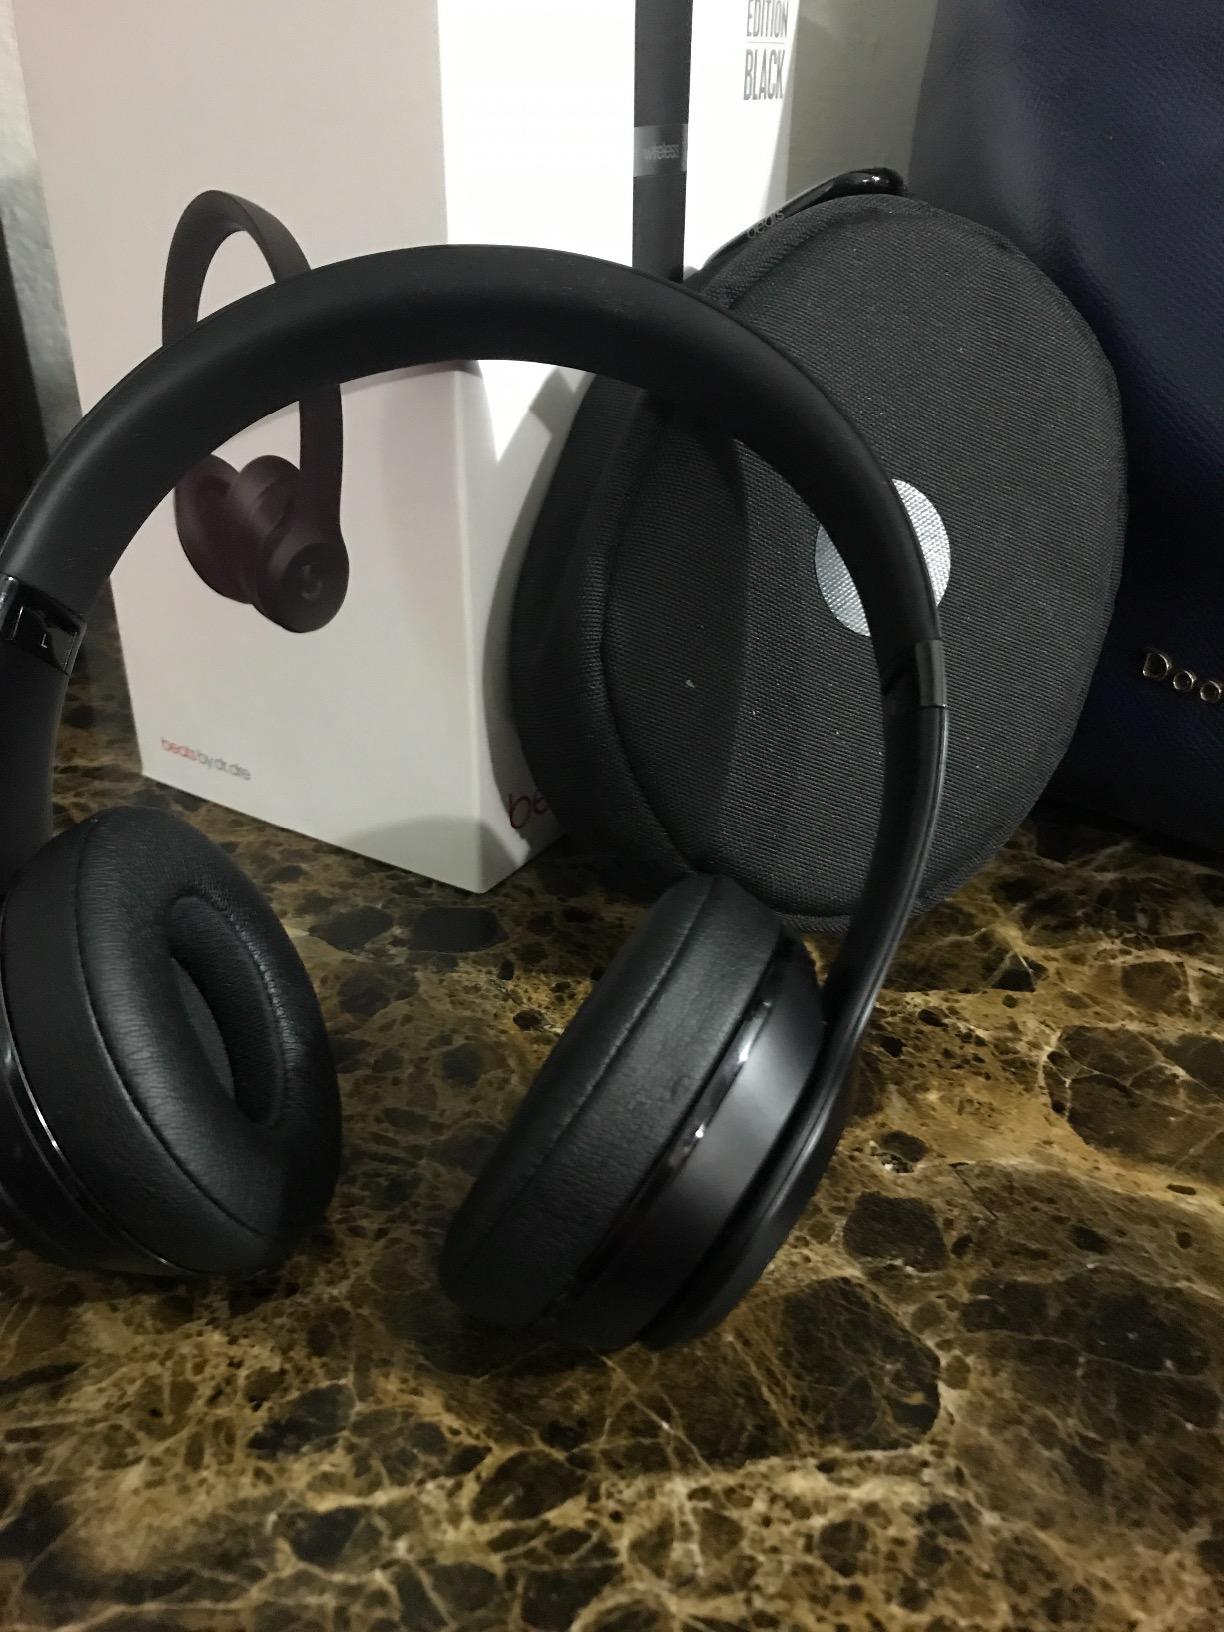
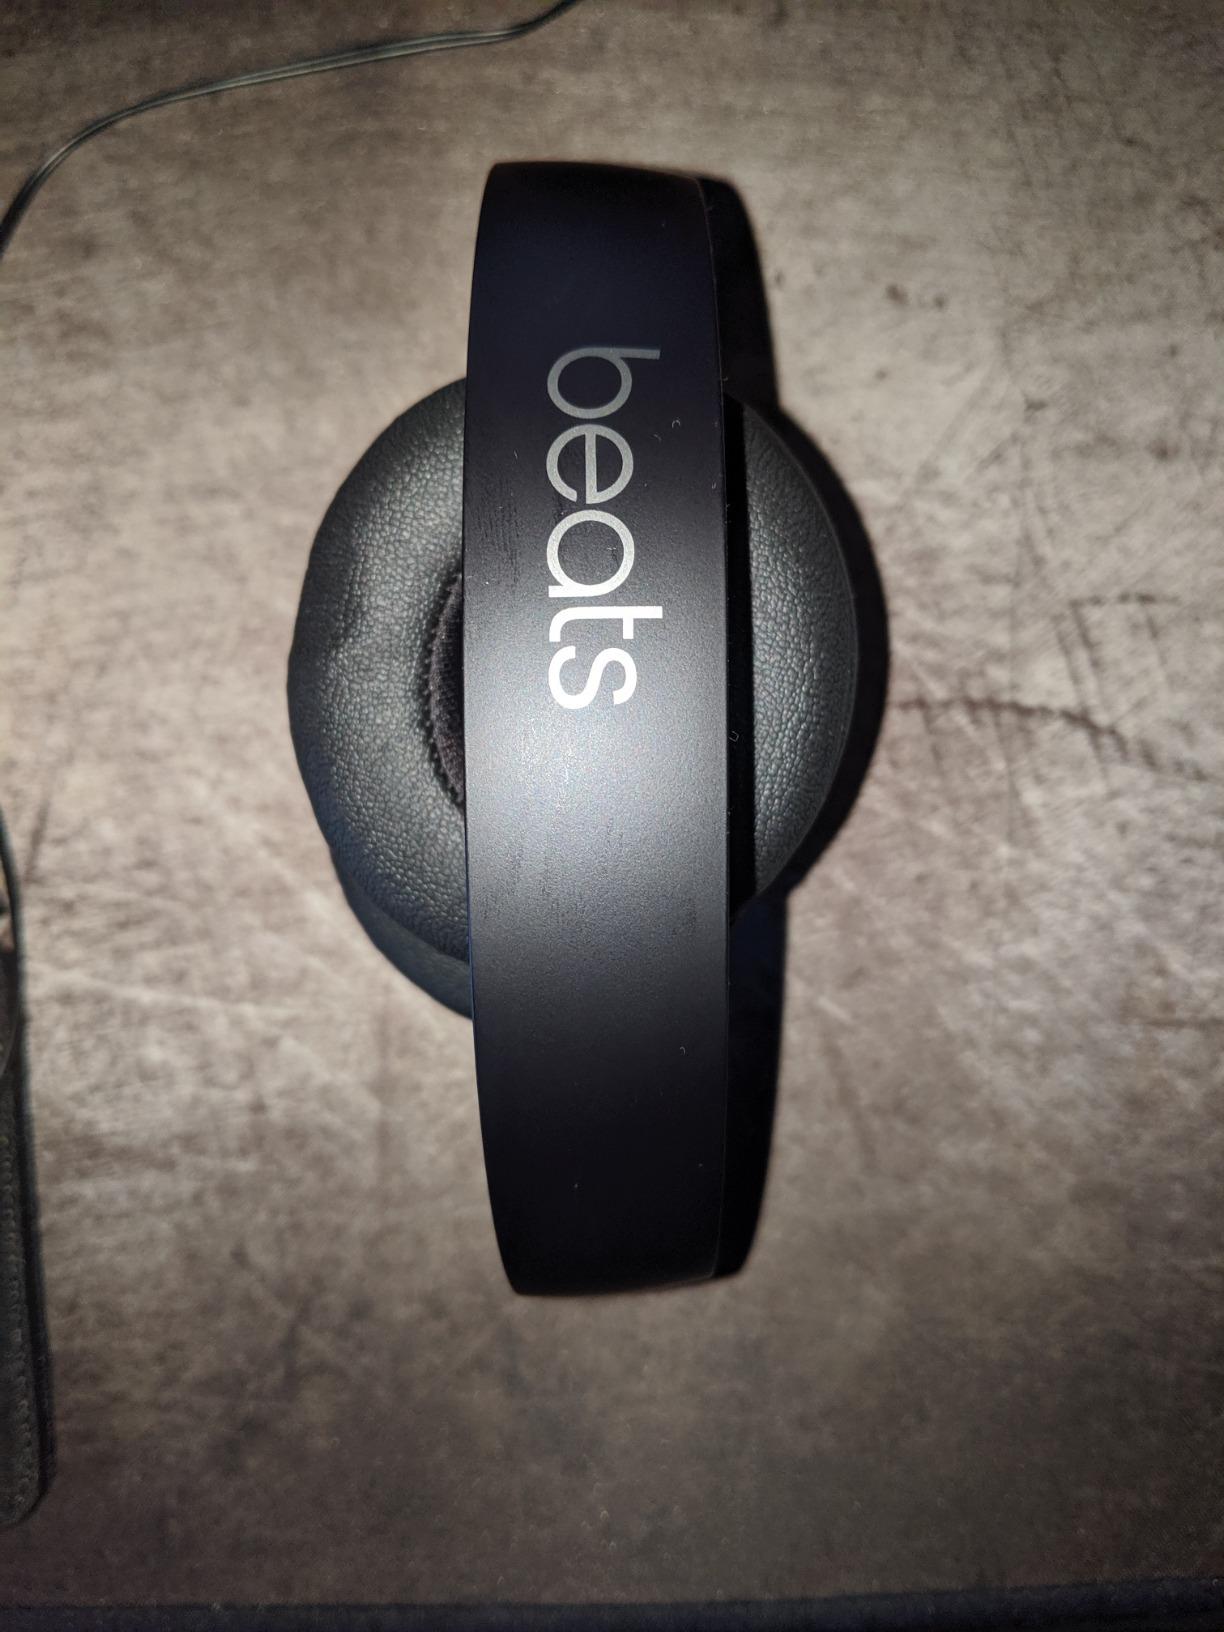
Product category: headphones
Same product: yes